Former Casino of Toledo

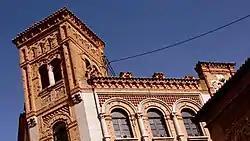
Upper part of the building

The building of the former Casino of Toledo (Spain), whose real name corresponds to the one of Center of Artists and Industrialists, belongs to the trend of Eclecticism that develops In Europe in the 19th century. The architect, Felipe Trigo, mixed elements of the Renaissance, in the configuration and planning of the facade, and Mudéjar, in the use of the brick.